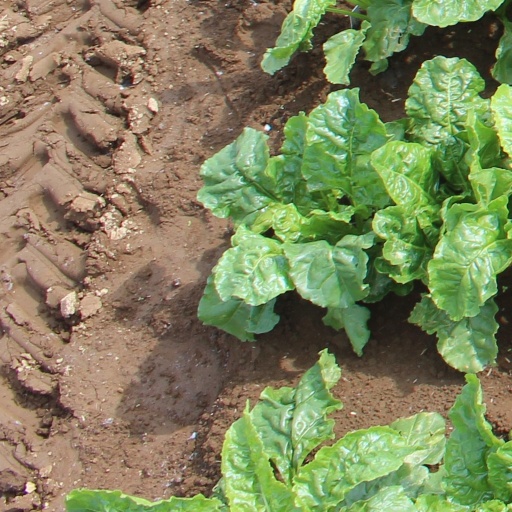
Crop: sugar beet